Okresní přebor

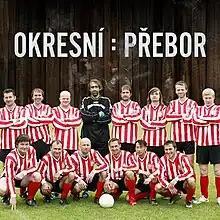

Okresní přebor ("District League" in English) is a Czech sport comedy television series created by Jan Prušinovský that airs on TV Nova. The series premiered on 6 September 2010.